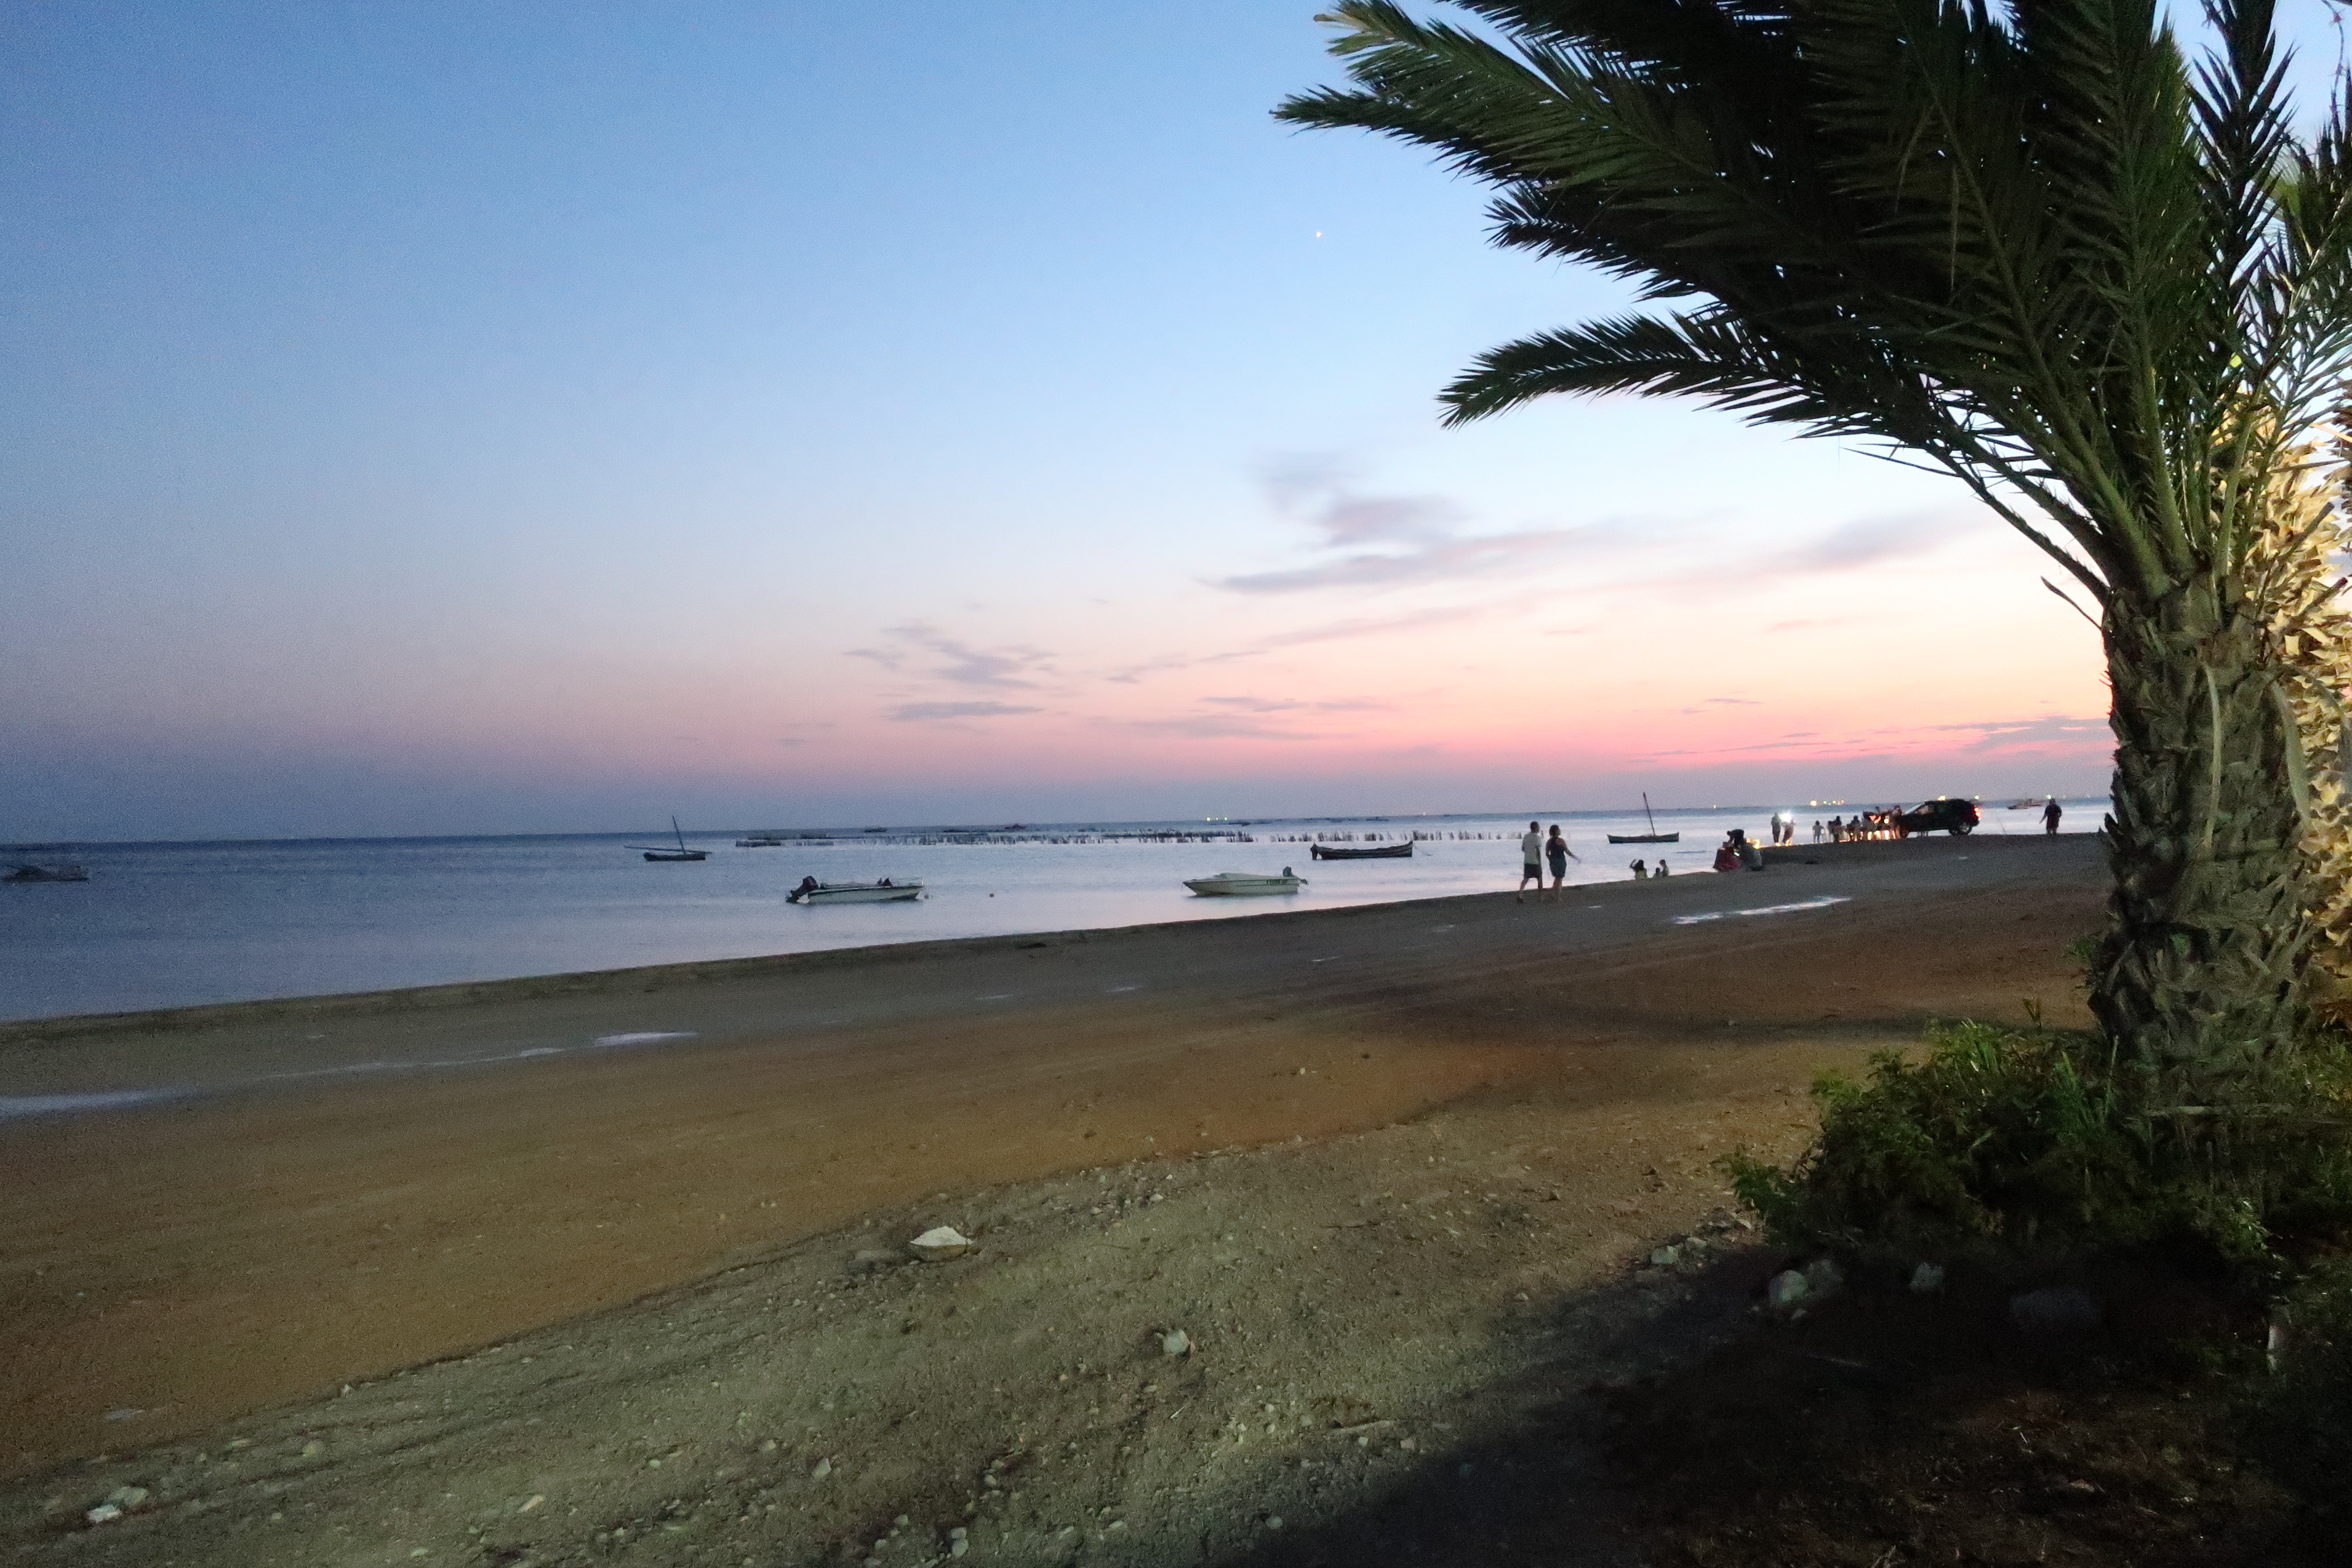
beach, sea, coast, water, ocean, horizon, dock, cloud, sunrise, sunset, boat, morning, shore, wave, lake, dawn, coastal, pier, river, travel, coastline, seaside, dusk, evening, reflection, ship, vehicle, fishing, fisherman, calm, body of water, sky, tree, palm tree, arecales, coastal and oceanic landforms, bay, vacation, sand